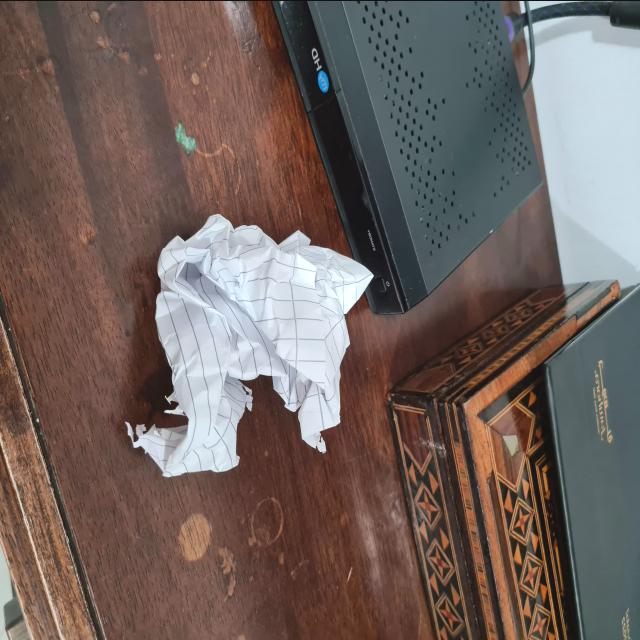
Label: tissues